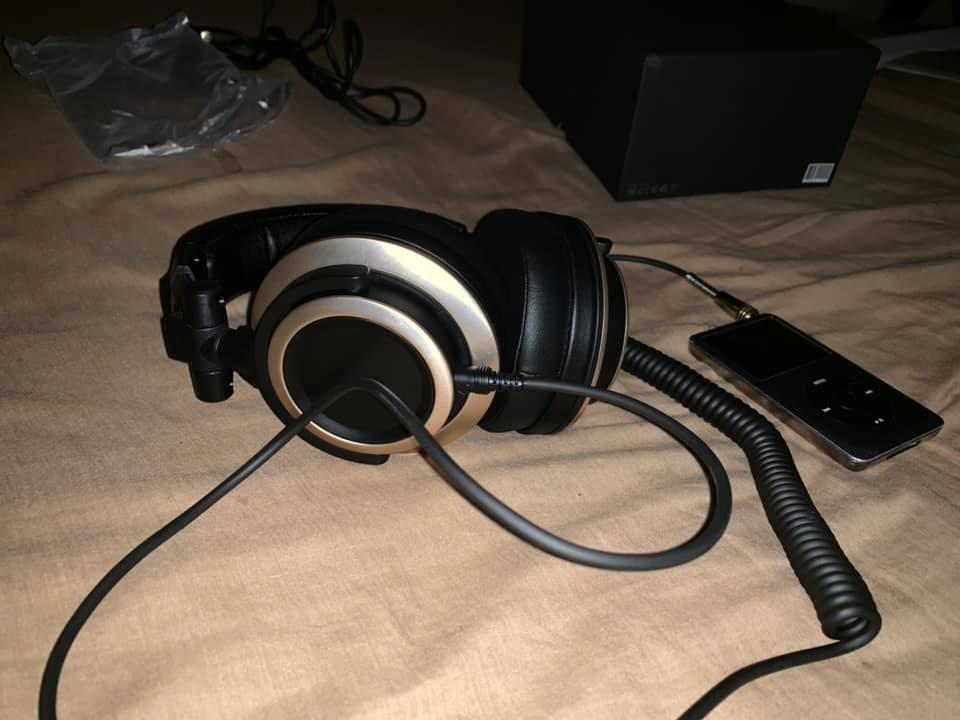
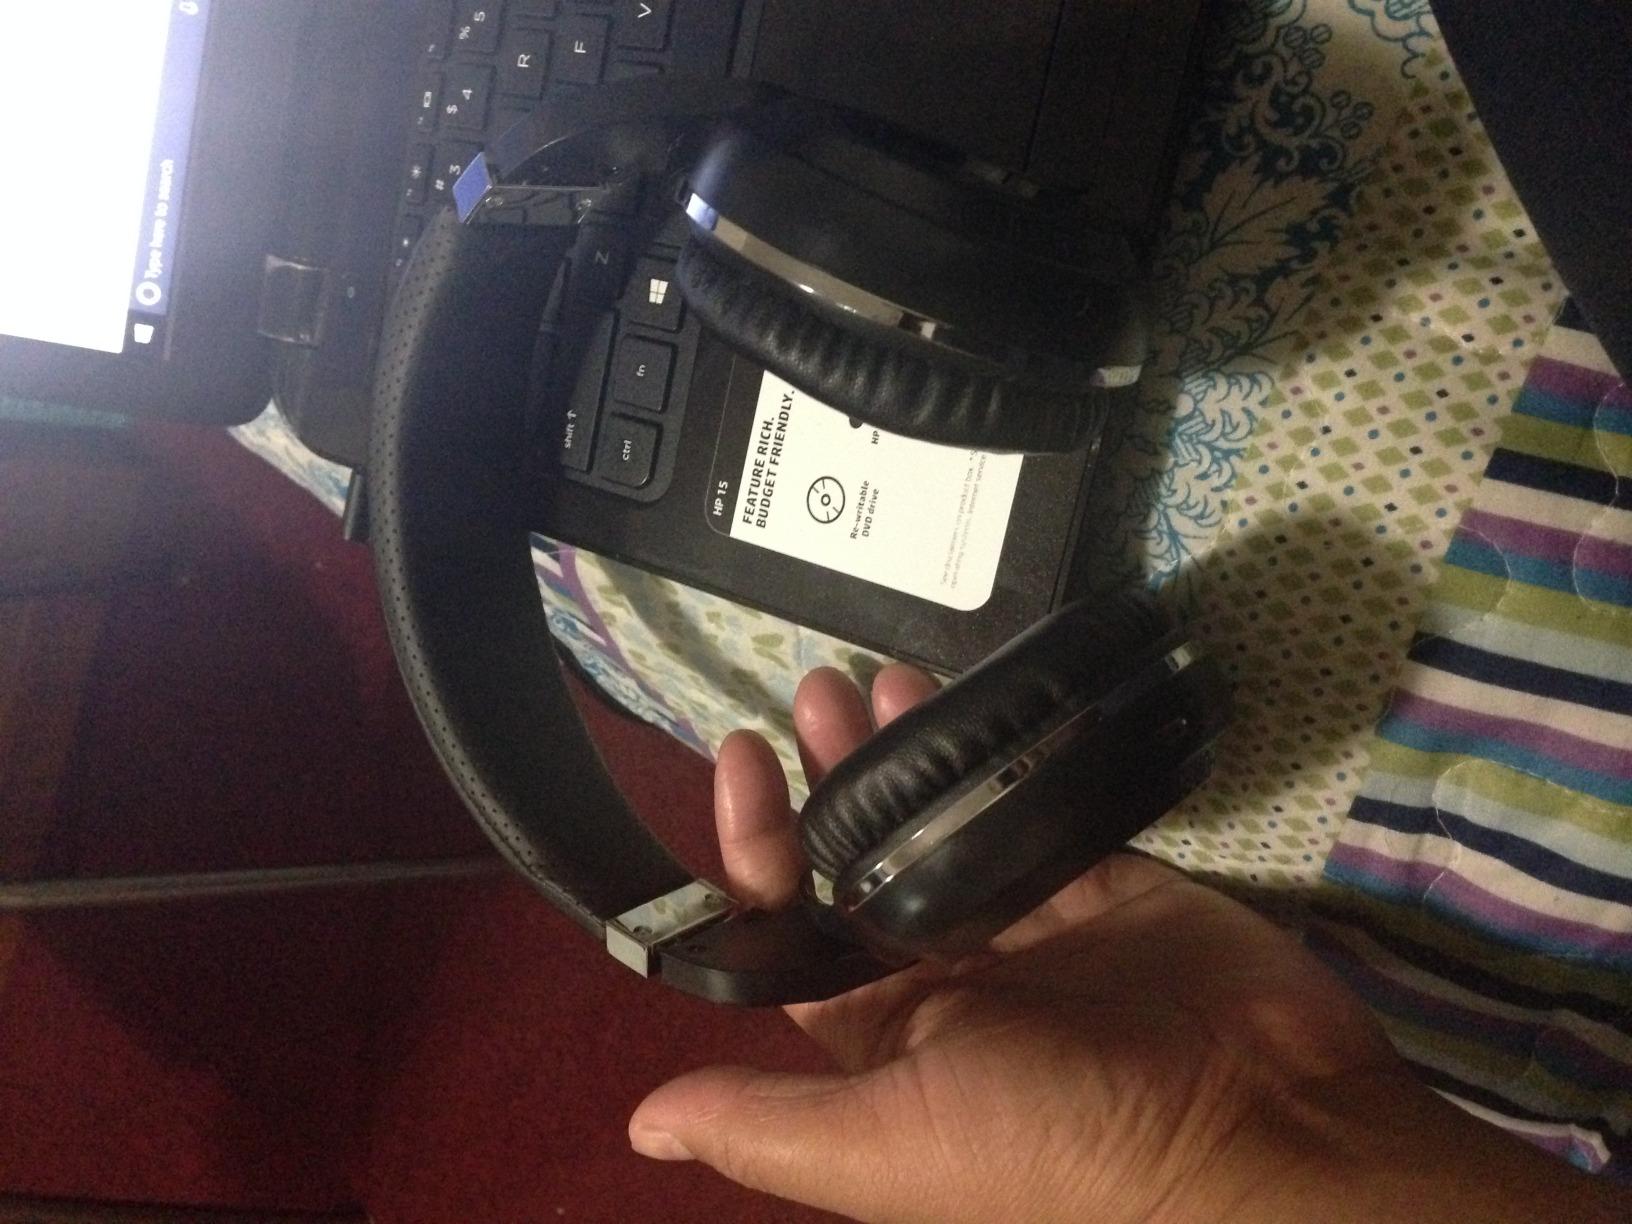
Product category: headphones
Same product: no